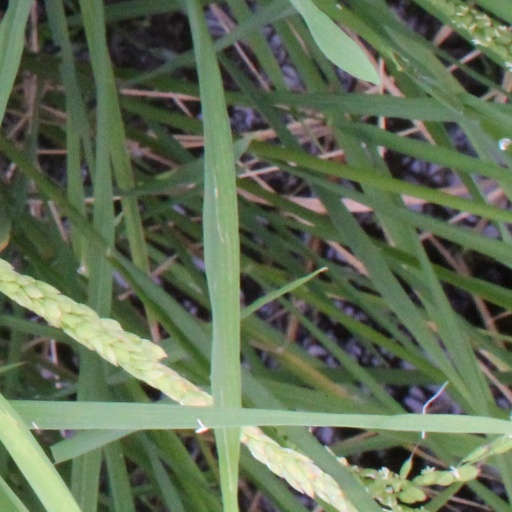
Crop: rice